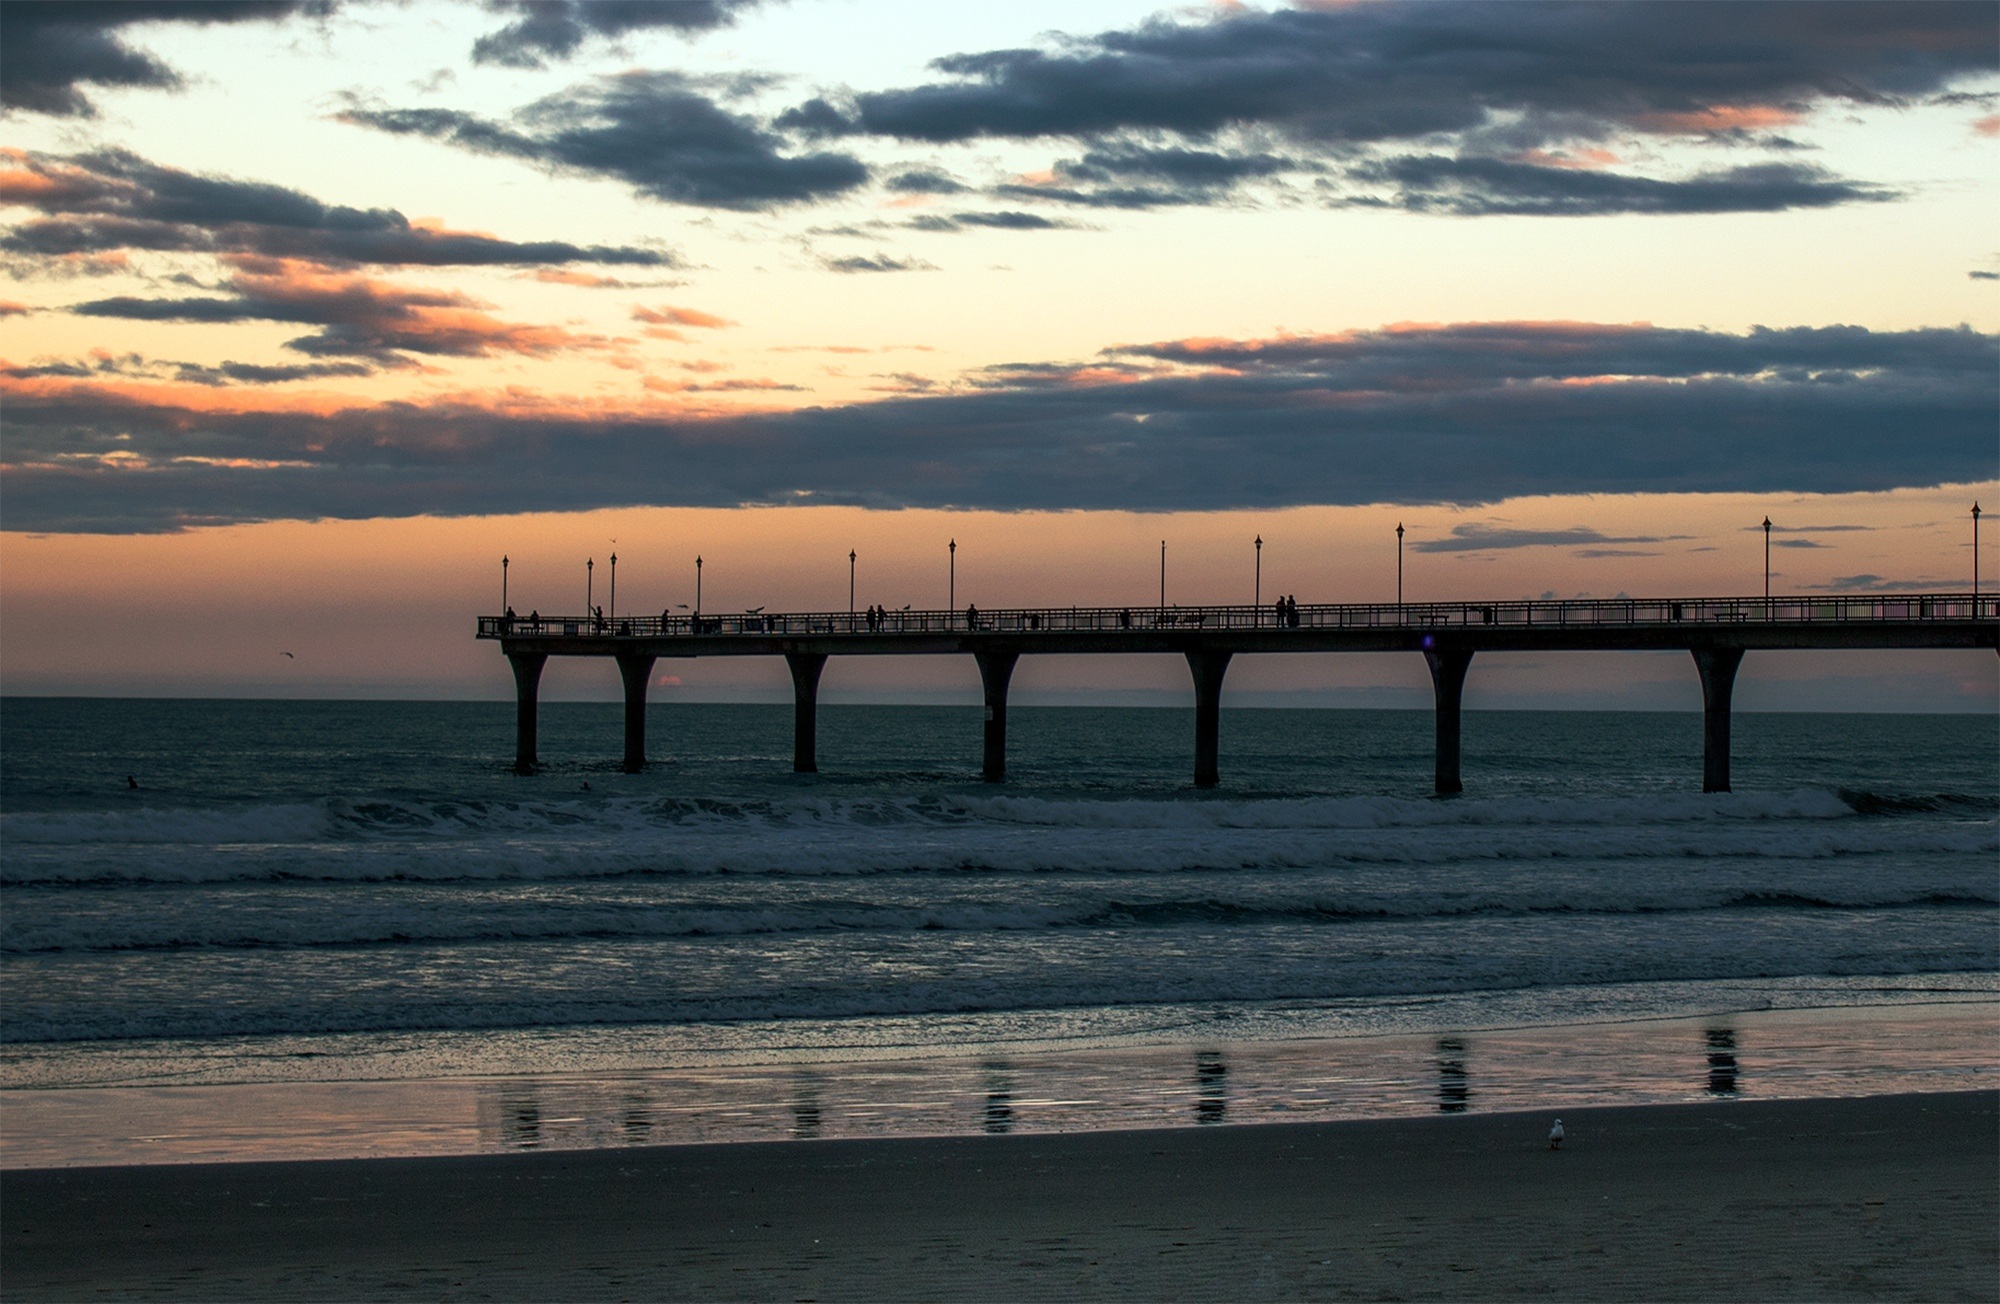
beach, landscape, sea, coast, nature, sand, ocean, horizon, cloud, sky, sunrise, sunset, morning, shore, wave, view, dawn, pier, dusk, evening, cove, reflection, bay, body of water, west, new zealand, the pier